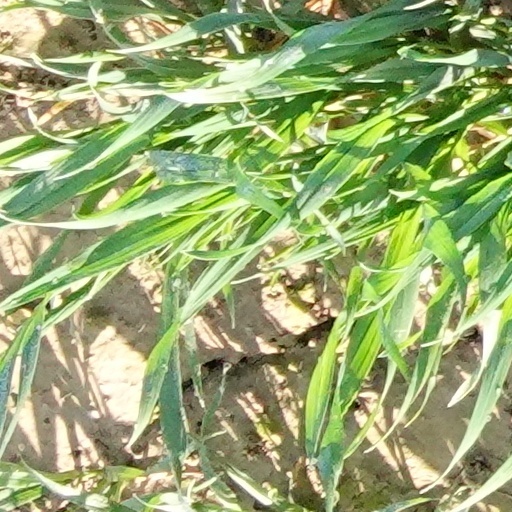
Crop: wheat